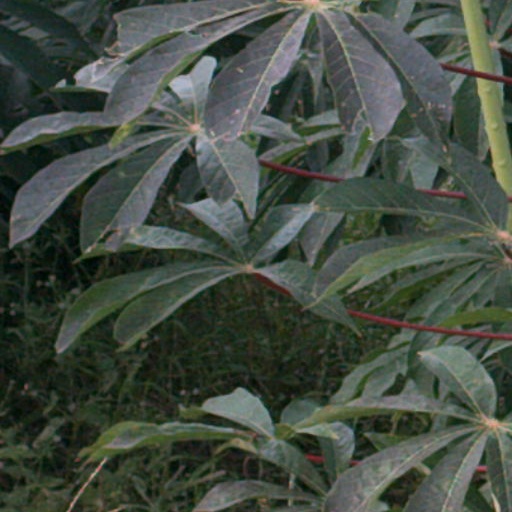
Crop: cassava